Canadian Museum of History

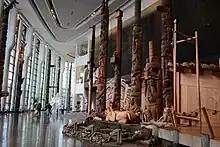
Totem poles on exhibit in the Grand Hall

As of June 2021, the Canadian Museum of History's permanent collection includes more than three million artifacts, documents, works of art, and other specimens. This includes over one million photographs, 72,000 sound recordings and 18,000 films and videotapes. The collection takes up approximately of shelf space. Approximately 218,000 artifacts have been digitized and made accessible online by the museum.